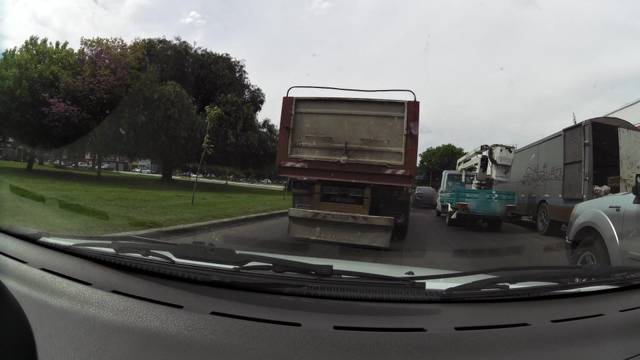
Region: Argentina
Coordinates: -34.932, -57.928